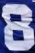
Number: 8